V. Bhashyam Aiyangar

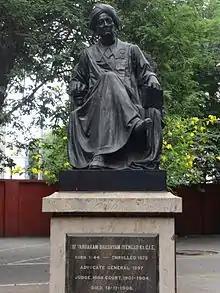
Statue of V. Bhashyam Iyengar

A statue of Bhashyam Aiyangar was donated by M. S. Nagappa in 1927 and has been installed in the Madras High Court campus, just outside the Madras Bar Association entrance.